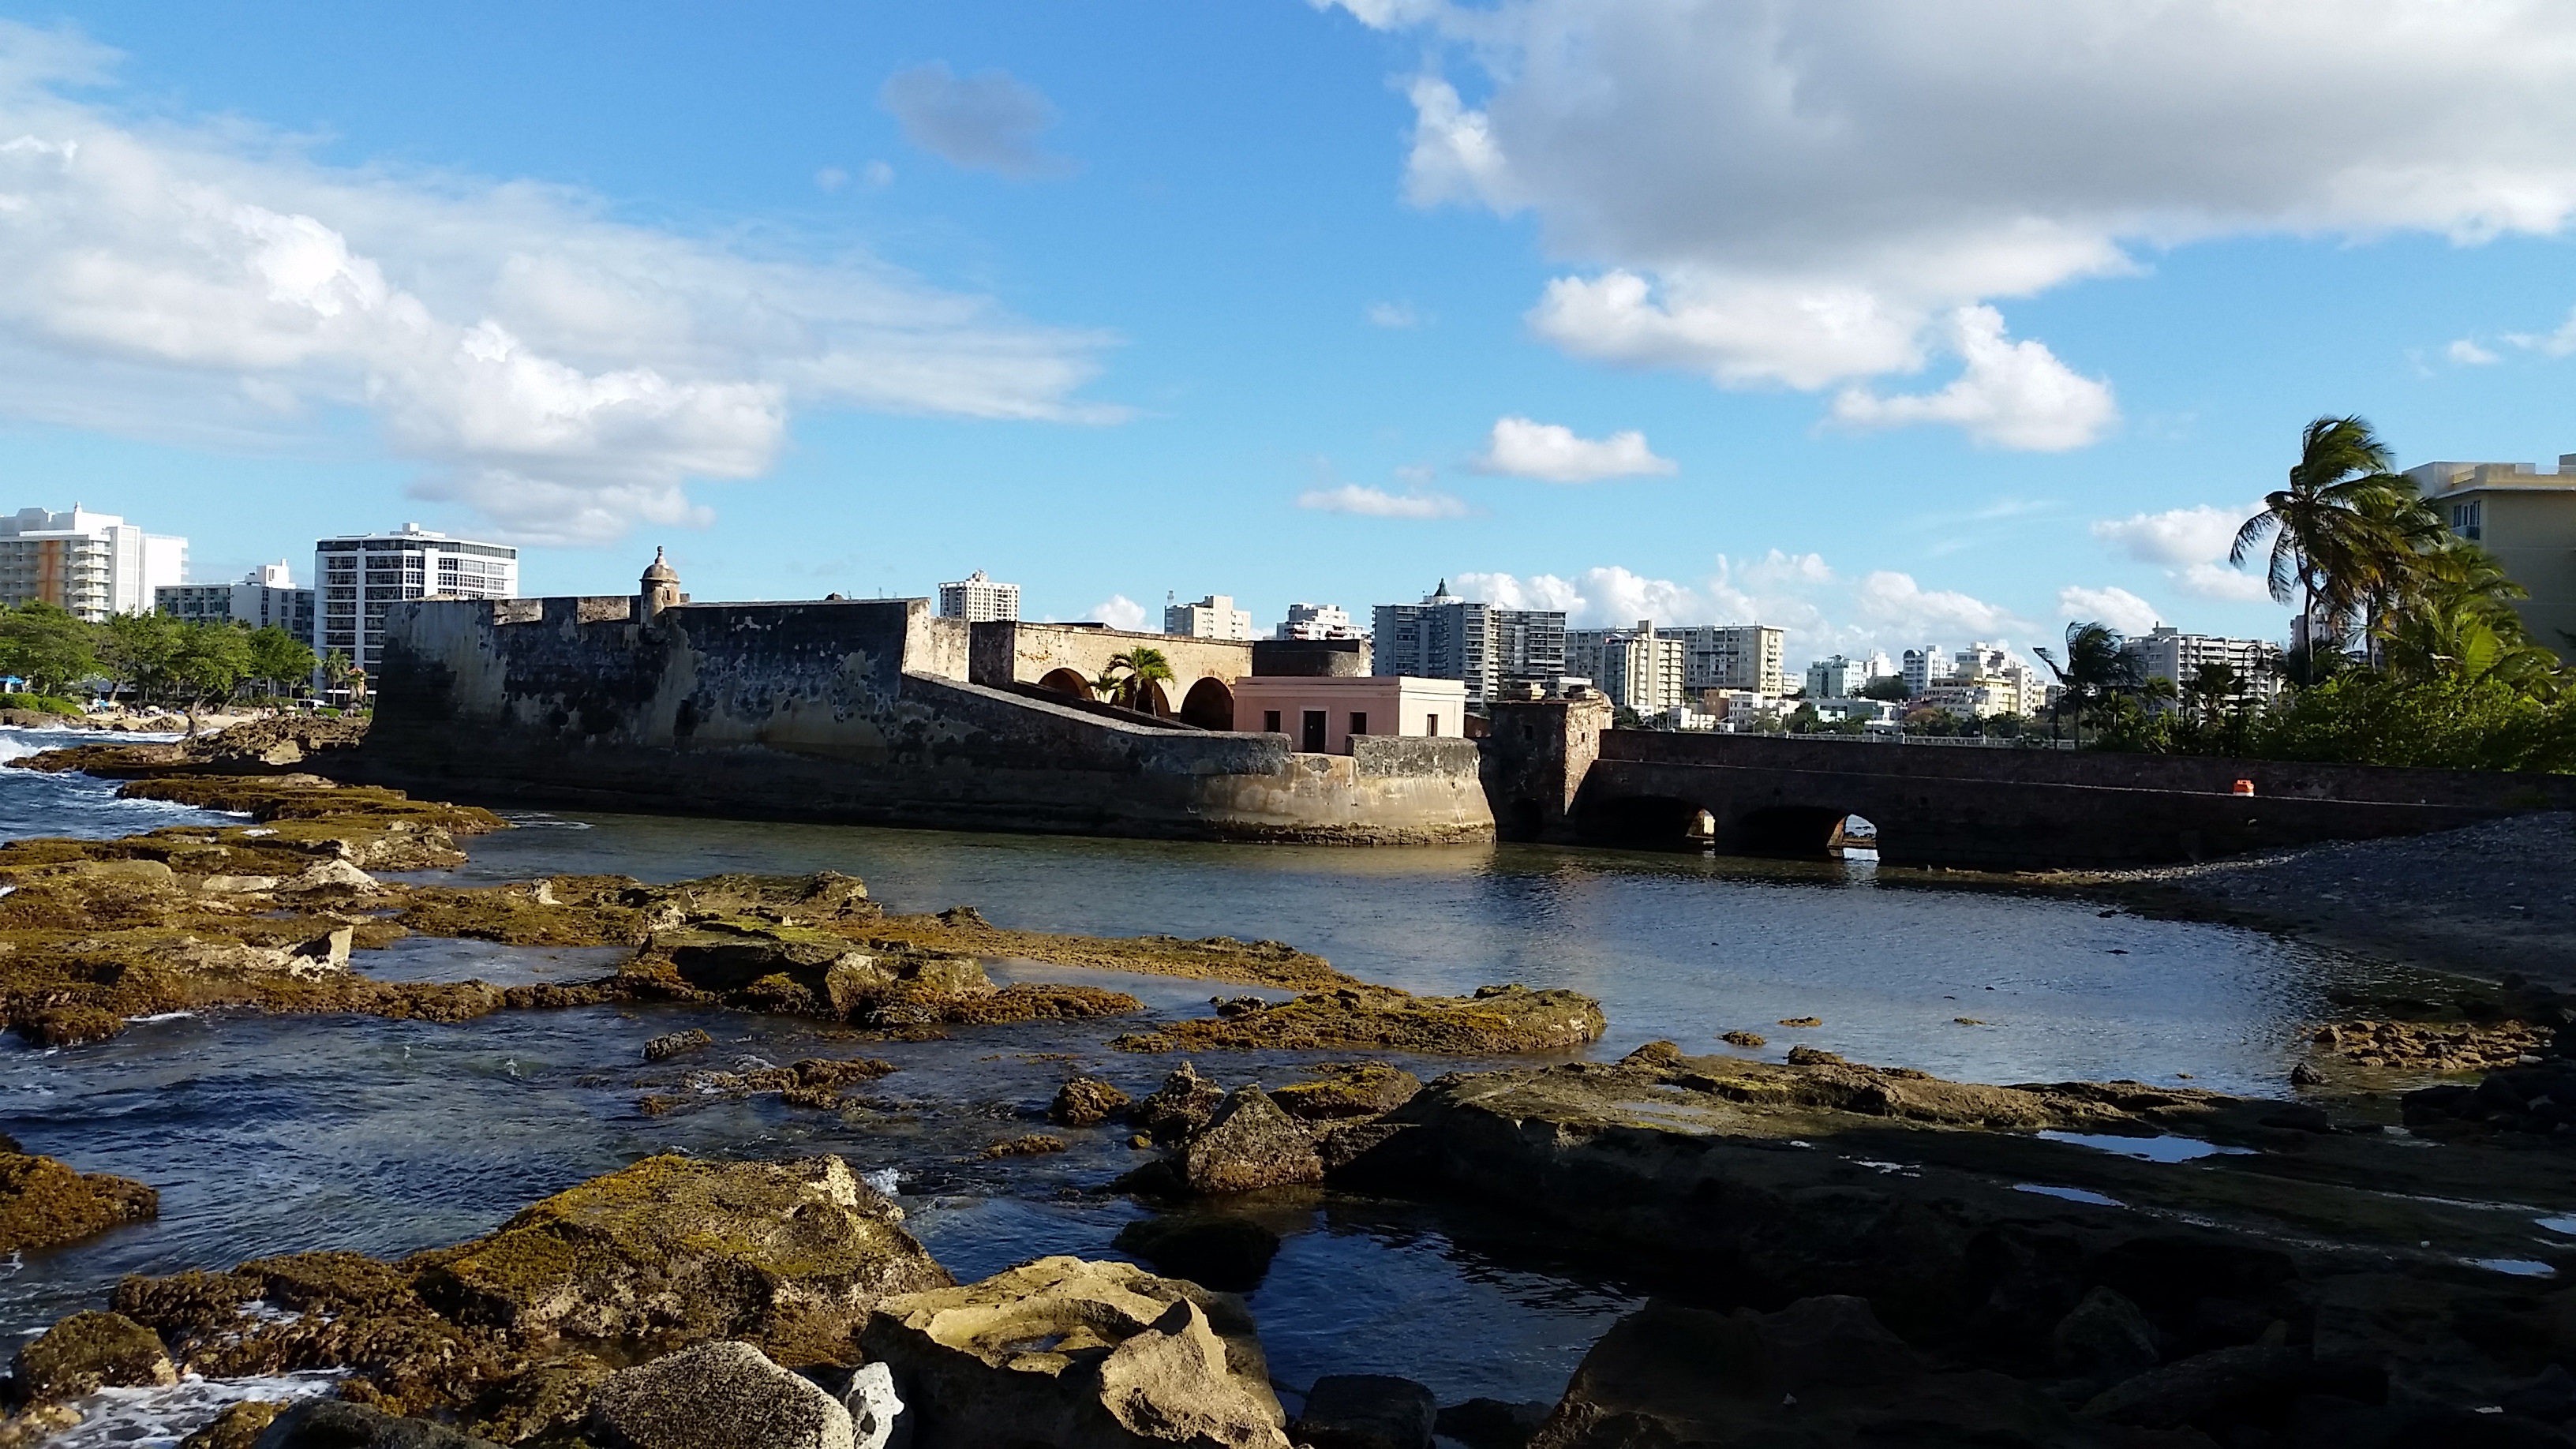
landscape, sea, coast, water, rock, ocean, cloud, boat, shore, old, river, cove, reflection, vehicle, tropical, bay, island, harbor, historic, tourism, terrain, waterway, body of water, watercraft, puerto rico